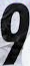
Number: 9